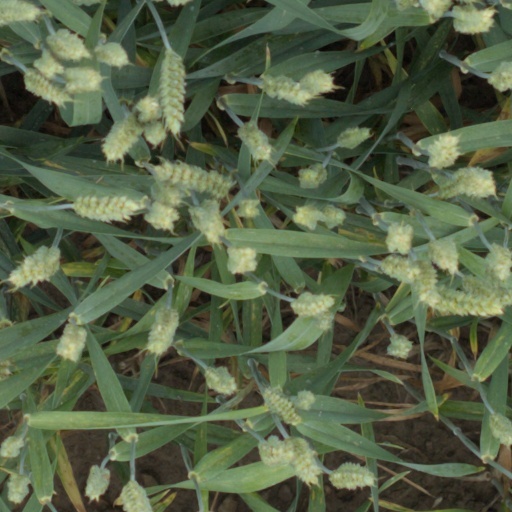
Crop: wheat